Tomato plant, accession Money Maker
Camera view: bottom (45 deg); turntable rotation: 90 degrees
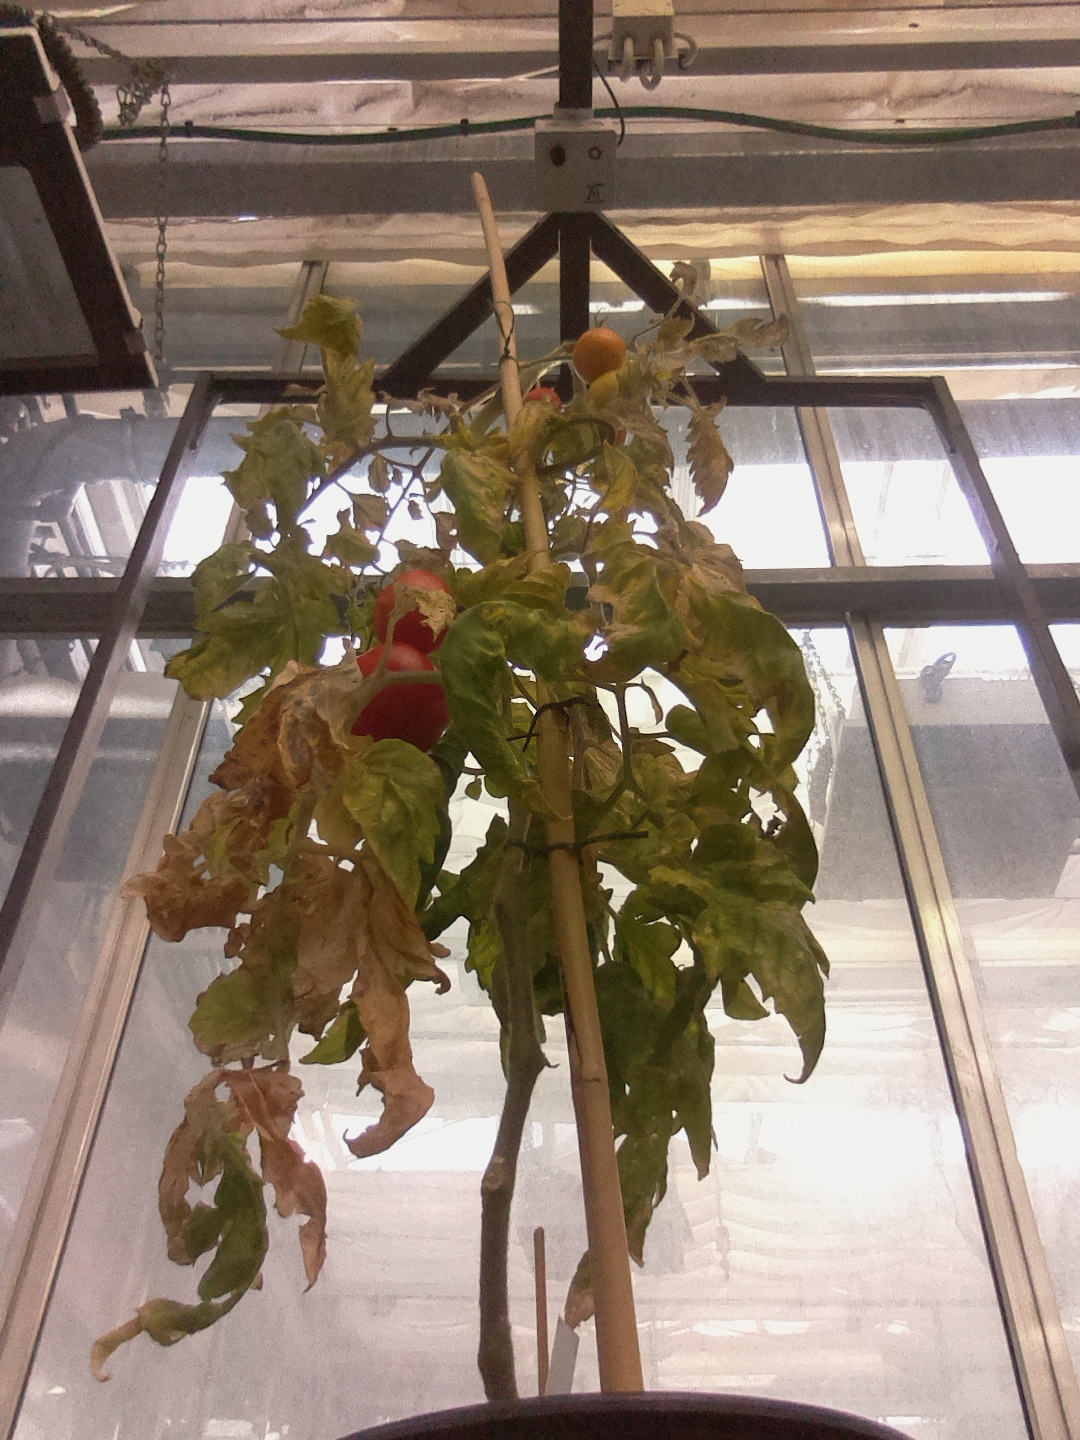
BBCH growth stage 88: 80%-90% of fruits show typical fully ripe color